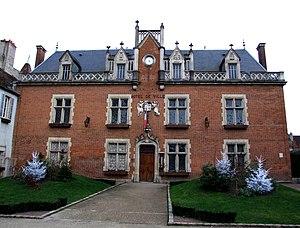
Hôtel de vill, Auxonne, Côte-d'Or, Bourgogne, FRANCE
Auxonne est une commune française située dans l'arrondissement de Dijon du département de la Côte-d'Or, en région Bourgogne-Franche-Comté.